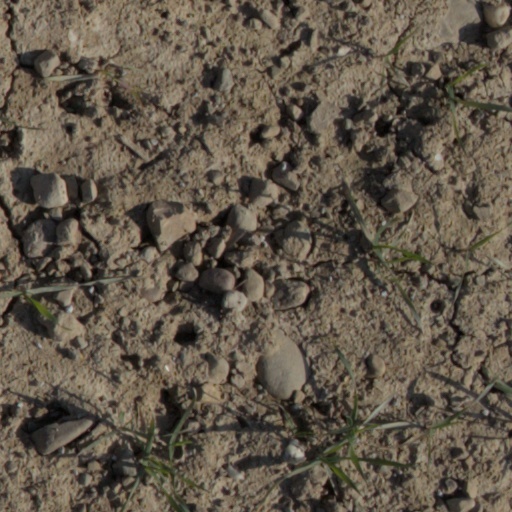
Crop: wheat